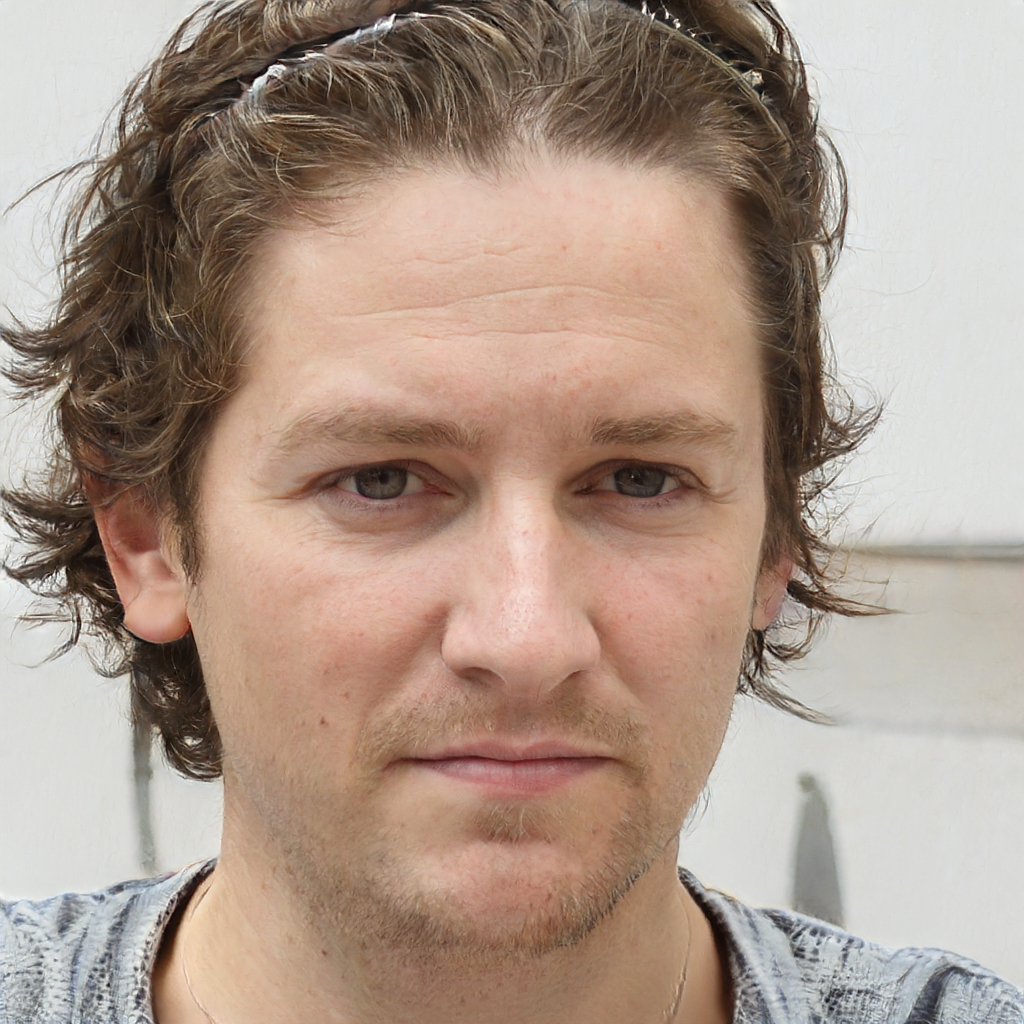
Gender: Male